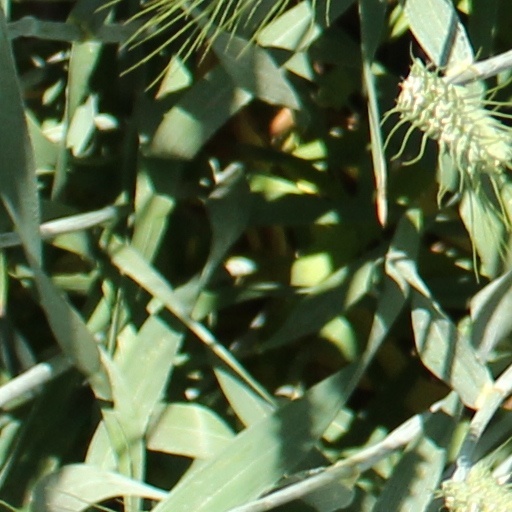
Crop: wheat